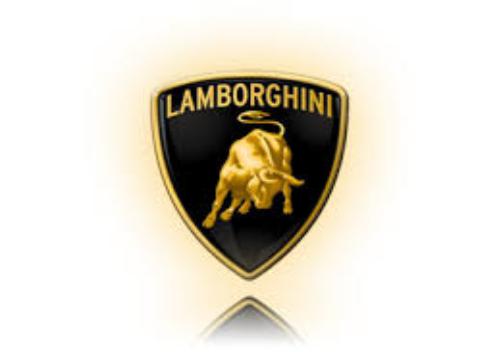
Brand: Lamborghini
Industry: Transportation